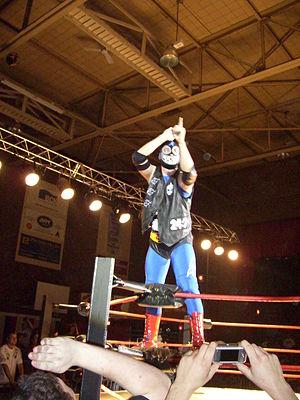
Dean Roll, né le 28 janvier 1975 à Lebanon, Ohio, est un catcheur américain plus connu sous le nom de Shark Boy.